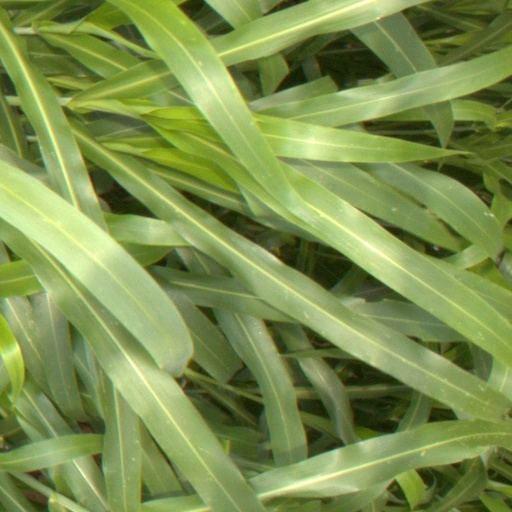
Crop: sorghum